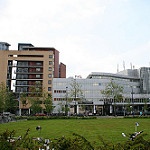
Label: buildings